Victoria Harbour (British Columbia)

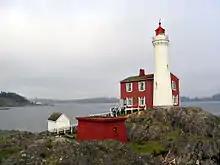
Fisgard Light at the entrance to Esquimalt Harbour with Macaulay Point and Victoria's Outer Harbour in the distance, 20 November 2005

During World War II the Victoria Machinery Depot launched 25 ships, including 5 warships for the Royal Canadian Navy, 14 dry cargo ships, 5 tankers, and a stores ship (hull numbers 14 through 39). To carry out the wartime work in 1941 VMD bought the Rithet piers at the Outer Wharf and of surrounding land. On 20 June 1942 the Victoria-built , which was based at Esquimalt, responded to a torpedo attack by the upon off of Cape Flattery in Washington, US. The British coal-burning freighter "Fort Camosun" was on her maiden voyage carrying zinc, lead, and plywood from Victoria to Britain. "Quesnel" rescued the 31 man crew of "Fort Camosun" then escorted her as she was towed first to Neah Bay then to Esquimalt Harbour and Victoria Harbour. "Fort Camosun" was eventually towed to the Port of Seattle for repairs before returning to service.